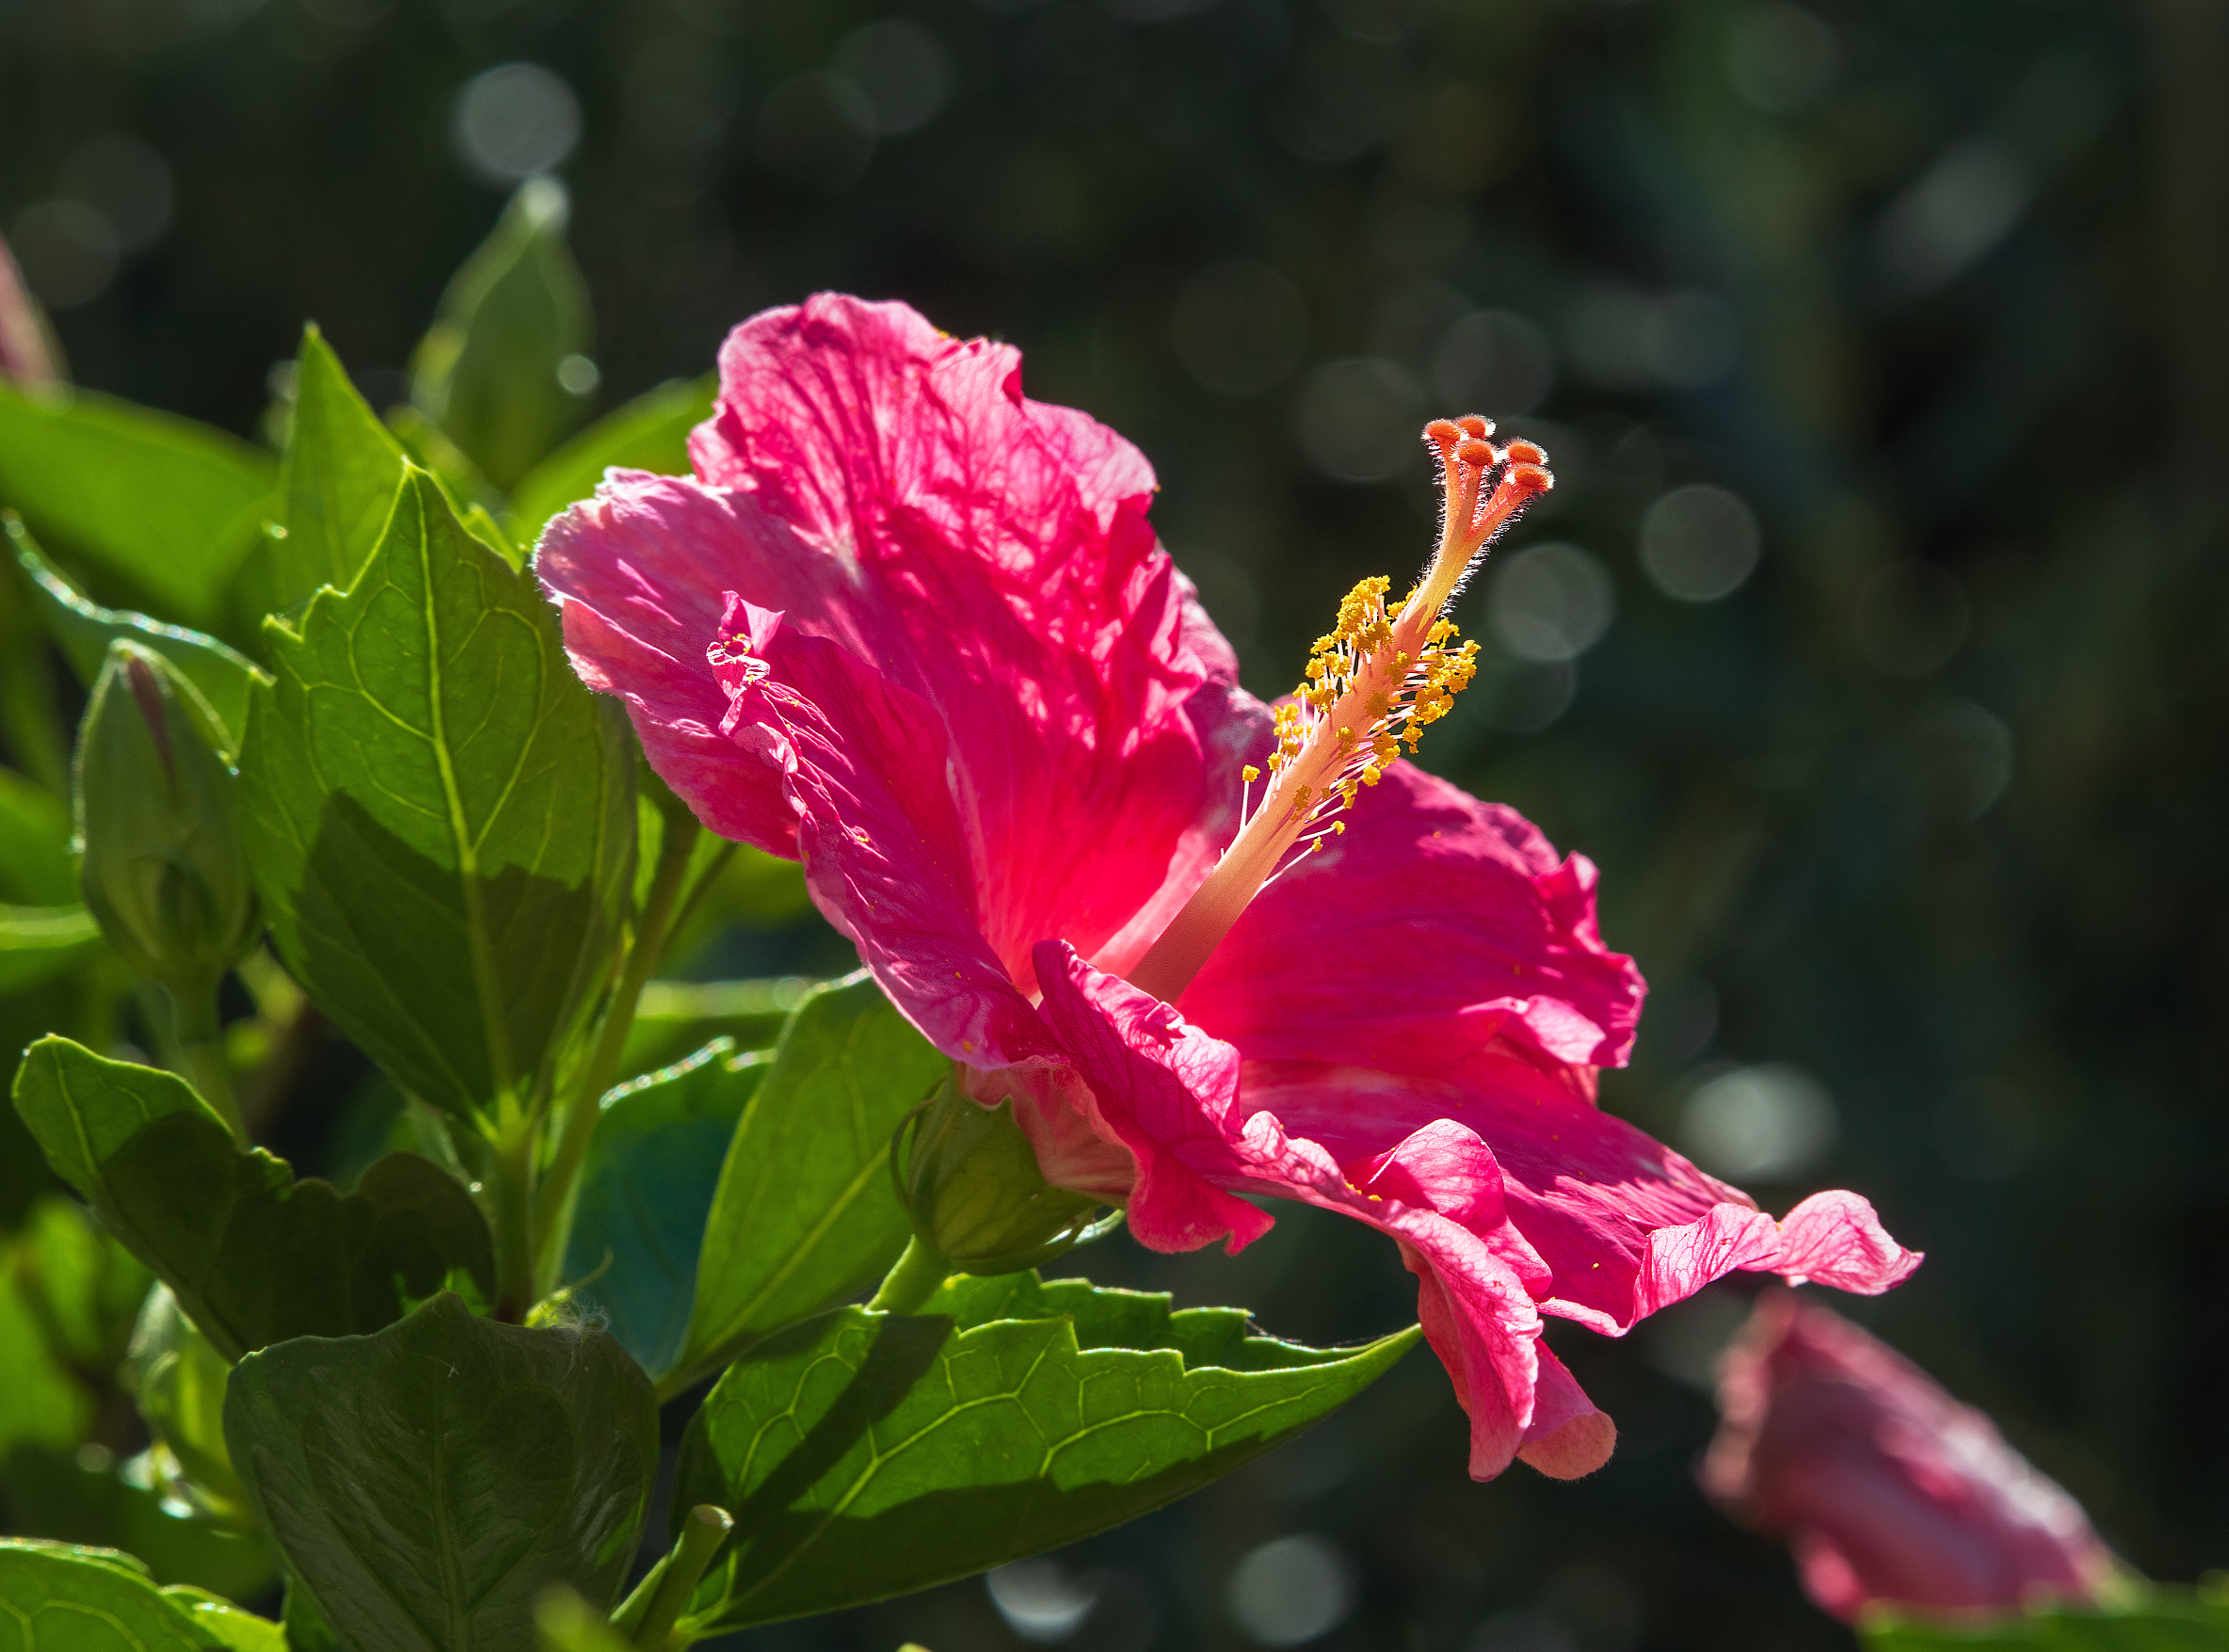
hibiscus, plant, flower, petal, botany, pink, chinese hibiscus, Hawaiian hibiscus, shrub, terrestrial plant, annual plant, flowering plant, close up, magenta, herbaceous plant, malvales, china rose, four o clock family, plant stem, rose family, rhododendron, rose order, composite material